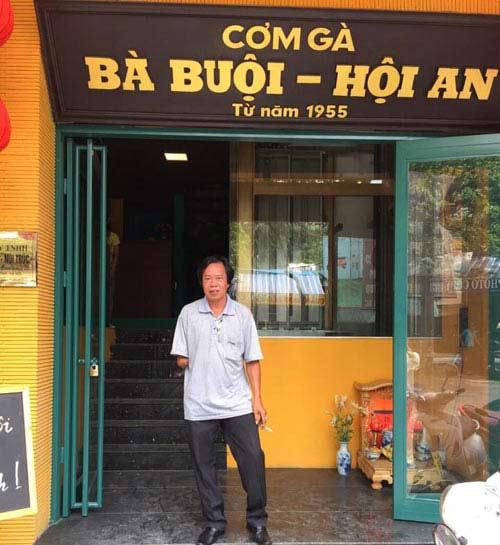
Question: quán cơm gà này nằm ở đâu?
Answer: quán cơm gà này nằm ở hội an